Stalin's shooting lists

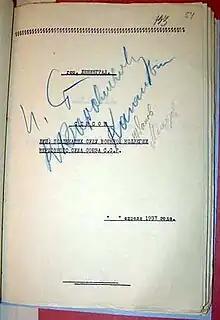
April 1937 Leningrad list, signed by Stalin, Molotov and others

Stalin's shooting lists were the lists of extrajudicially accused persons submitted to the Military Collegium of the Supreme Court of the USSR, after the endorsement by Joseph Stalin and other members of the Politburo, for issuing a verdict, typically execution by shooting, either by an individual or a firing squad.